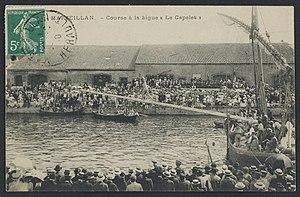
Marseillan. - Course à la bigue ""le Capelet""
Marseillan est une commune française située dans le département de l'Hérault, en région Occitanie. Depuis le 31 décembre 2002, elle fait partie de la communauté d'agglomération Sète Agglopôle Méditerranée.